Wipeout 2048

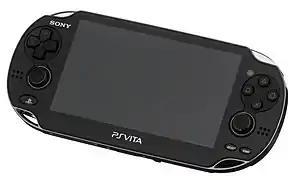
A picture of the PlayStation Vita console against a plain white background. The console has a large screen with various buttons on either side as well as two analogue sticks.

Although "Wipeout 2048" and "Wipeout HD" have a shared shader program and did not require retooling for the Vita's architecture, Roberts said fine-tuning the shader effects for the Vita's GPU took significant time and attention. Lovegrove thought the method of working on a PlayStation 3 and its handheld counterpart was identical—a sentiment generally shared by the team—and Roberts said similarities between the systems helped the team "get moving quickly". Roberts added that the lighting system is identical to that of "Wipeout HD"; both games' ships share image-based lighting with blended, diffuse and specular highlights and effects, and the vertex-based lighting system used for weaponry. According to Roberts, the main difference is the PlayStation Vita's use of the effects via the GPU whereas the PlayStation 3 relies on SPUs. The team decided to use anti-aliased colour buffers rather than depth buffers for real-time shadow rendering, creating better transparency effects because the memory cost of anti-aliasing is eight bits per pixel so 4x multisample anti-aliasing (MSAA) buffers contain the same amount of memory as a 32-bit depth buffer. Roberts also considered tone mapping an improvement, partly because of the Vita's superior support of buffer formats, which gives "Wipeout 2048" better exposure control and bloom effects.